Serge Barjansky

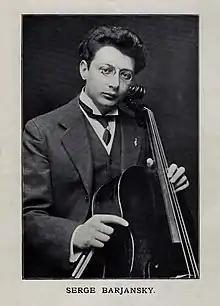

Sergey Adolfovich Barjansky ( Odessa, Russian Empire – 29 May 1940 Wilkinsburg, Pennsylvania) was a Russian virtuoso cellist. Barjansky's cello was a Stradivarius instrument which became known as the Barjansky Stradivarius. This instrument is now played by Julian Lloyd Webber.